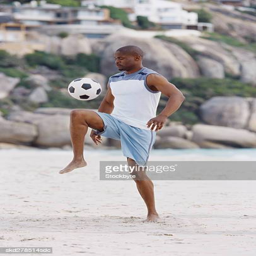
side profile of a young man hitting a football on the beach